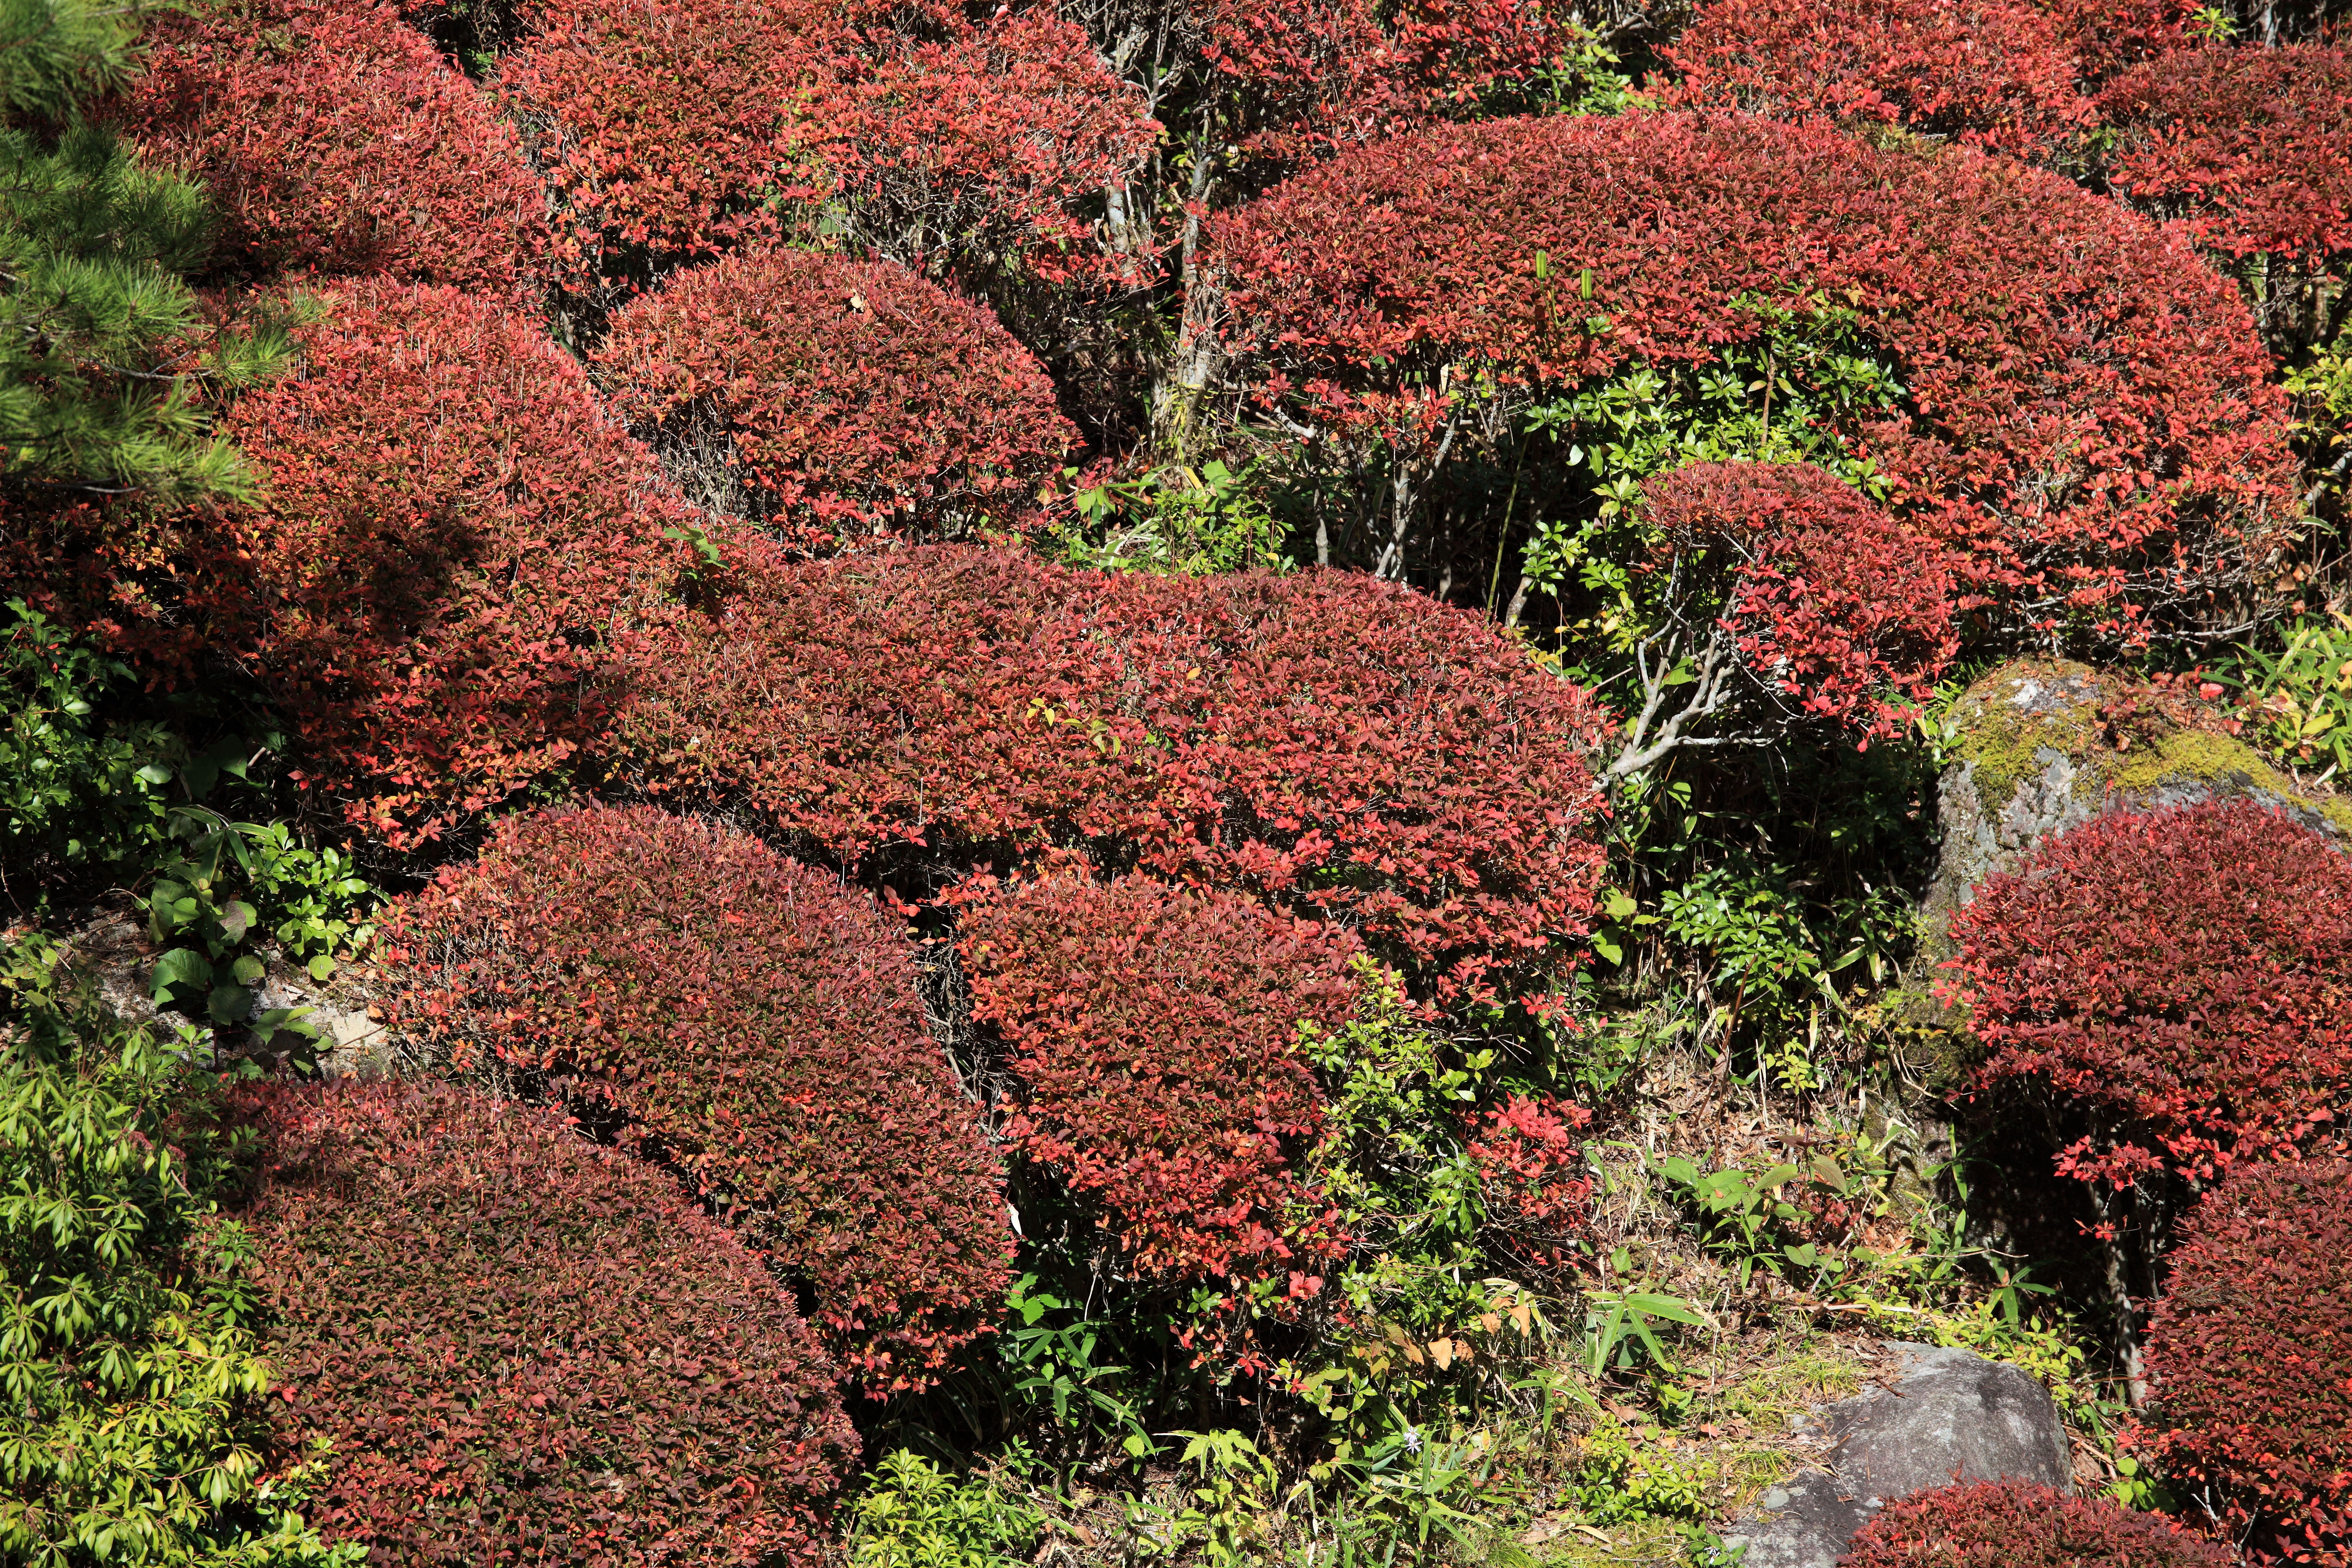
tree, plant, lawn, leaf, fall, flower, high, autumn, soil, botany, garden, maple tree, cool image, japanese, shrub, rhododendron, shrine, tochigi, 5d, style, hires, i, markii, hi, res, resolution, kanuma, furuminejinja, kohohen, flowering plant, woody plant, land plant